Bundamba, Queensland

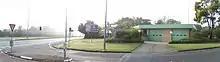
Bundamba Fire Station

Brisbane Road enters the suburb from the east (Ebbw Vale) and exits to the west (Booval). The Main Line railway runs just to the north of Brisbane Road, entering the east (Dinmore), forming part of the eastern boundary with Ebbw Vale, then traverses the suburb exiting to the west (North Booval / Booval). The suburb is served by the Bundamba railway station. The Swanbank railway line splits from the main track at Bundamba railway station to serve the Swanbank Power Station in Swanbank to the south with Bundamba Racecourse railway station just across the suburb boundary in Booval serving the racecourse.